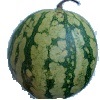
Label: Watermelon 1